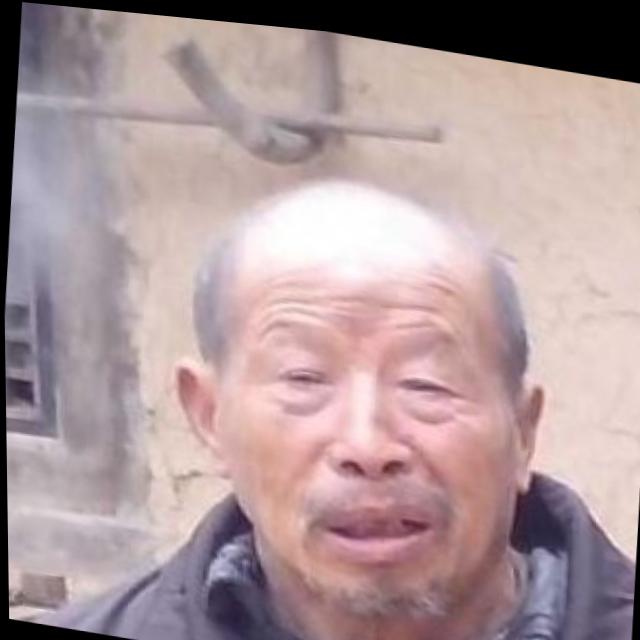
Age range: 65+